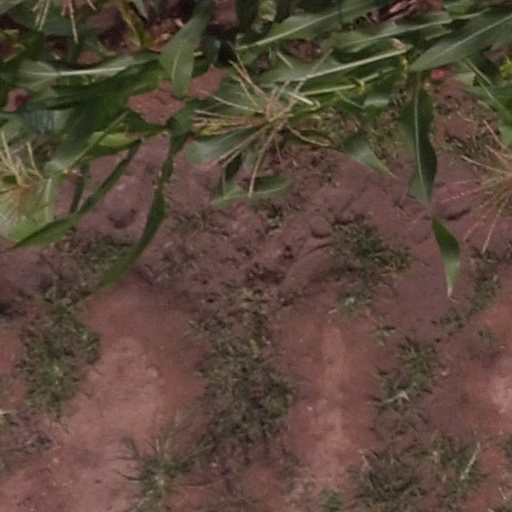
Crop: maize; corn